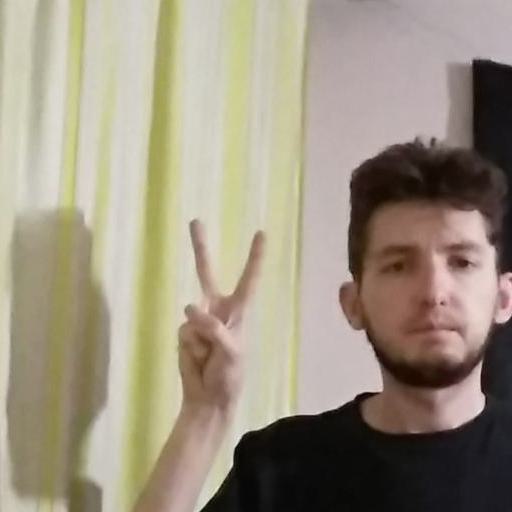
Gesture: peace